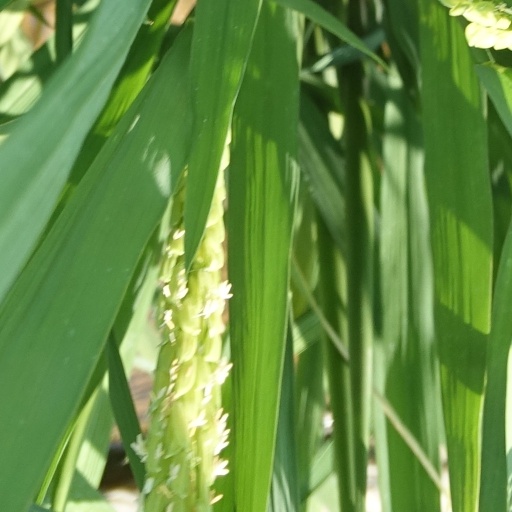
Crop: rice